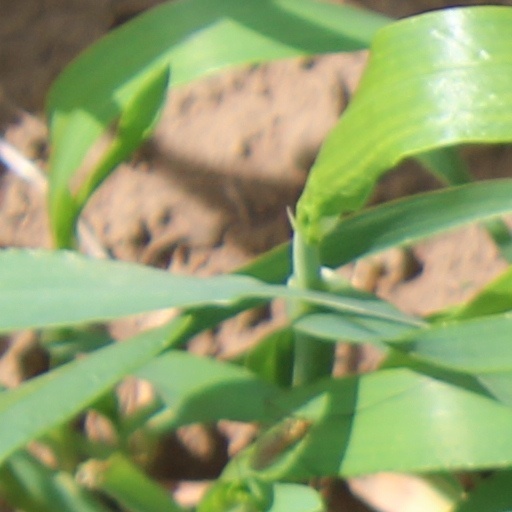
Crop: wheat